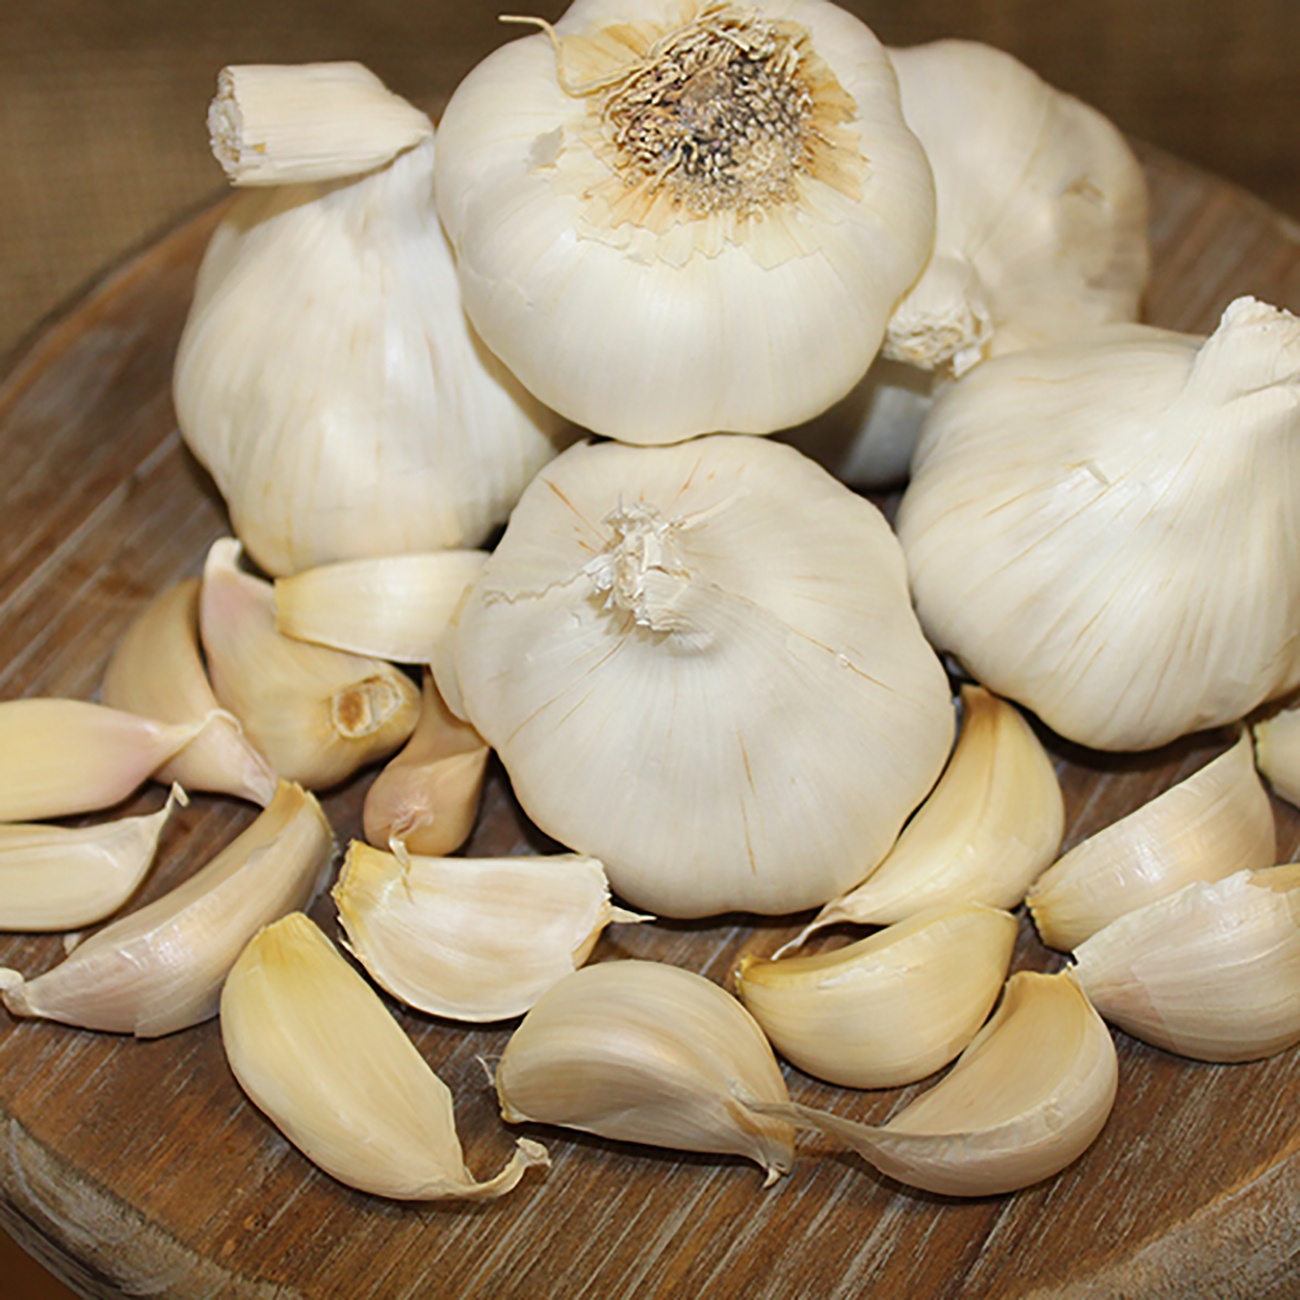
Garlic - Softneck Silverskin Italian Late
Brand: Plantcetera
PRESALE Fall 2025 Shipping Schedule: 10/3/2025 Garlic, like shallots and onions, is a member of the allium family and is a species within the allium genus. Garlic is one of the most popular vegetables used to season in cooking. Studies have shown there are many benefits to adding garlic to your dishes. It is said to lower blood pressure, reduce inflammation, help lower cholesterol, support immune function and may reduce blood clotting. Garlic is easy to grow and is a great addition to your edible garden. About this Variety Silver skin garlic, also known as 'softneck garlic', is a type of garlic known for its papery white outer skin that resembles silver or white parchment paper. It is one of the most widely cultivated varieties. Silver skin garlic typically produces bulbs with many cloves in varying sizes within the same bulb. Its flavor is more mild than other garlic varieties, being slightly sweet and less spicy than hardneck varieties. Silver skin garlic is easy to peel. It has a long shelf life and stores well. It is adaptable to many gardens and climates throughout the world, making it a staple choice for commercial growers. The garlic bulbs we ship are usually on average between 1-1.5" in diameter, which by industry standards weigh approximately 12-16 bulbs per pound. Highlights Grow your own fresh garlic Perfect for raised beds and containers Easy to grow and maintain Exposure: Full Sun Harvest: Summer Height: Grows 8-10" tall Spacing/Depth: Plant 2-3" apart (12-24" apart for garden rows), 1-2" deep USDA Zones: Hardy in USDA zones 1-9 Growing Instructions Proper planting and care techniques, including mulching and watering, can help ensure a successful garlic crop regardless of your location within the USA or variety planted. Garlic is typically planted in fall or early winter before the ground freezes so that it establishes roots. Fall planting produces bigger bulbs the following summer than when spring planted. Slightly acidic to neutral soils are preferred. Break the bulbs into individual cloves. Plant in rows, applying a layer of mulch, like straw or leaves, to insulate the soil and help regulate the temperature fluctuations. Water thoroughly after planting. Garlic benefits from a balanced fertilizer just as it starts to grow. Care Tip Timing of the harvest is crucial to ensure the bulbs are mature and properly cured for storage. In general, garlic is ready to harvest when approximately half of the lower leaves have turned yellow or brown, normally early summer. Carefully lift bulbs from the ground with a garden fork (garlic bulbs need to be handled gently). Carefully shake off excess soil. Trim the leaves of the plants, leaving about 1.5" of stem above the bulb. Trim roots to about a quarter inch in length. Allow the garlic bulbs to cure by laying them out on a flat surface out of direct sunlight until the outer wrappers become dry and papery. Proper curing is essential for maintaining flavor and quality. After the curing stage, remove remaining roots and tops and thoroughly clean the bulbs. The garlic is now ready for storage. Store in a cool, dry place with good ventilation in a net bag, basket or crate. Some garlic varieties can be braided and hung.
Category: Home & Garden > Plants > Seeds, Bulbs & Accessories > Plant & Flower Bulbs > Plant Bulbs